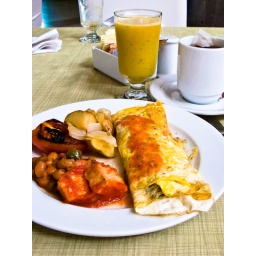
omelette, chicken in tomato sauce, beans, roasted tomato and potatoes, mixed fruit juice